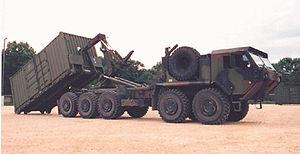
L'armée égyptienne est l'ensemble des forces militaires terrestres de l'Égypte, l'une des quatre branches des Forces armées égyptiennes.